Great Chagos Bank

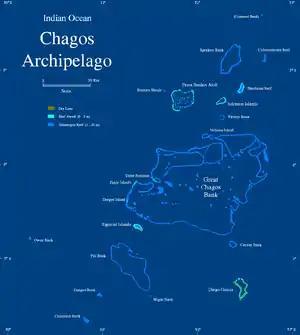
The great Chagos bank is in the middle of the Chagos archipelago (click the image for a more detailed view of the Map)

The Great Chagos Bank, in the Chagos Archipelago, about south of Maldives, is the largest atoll structure in the world, with a total area of .